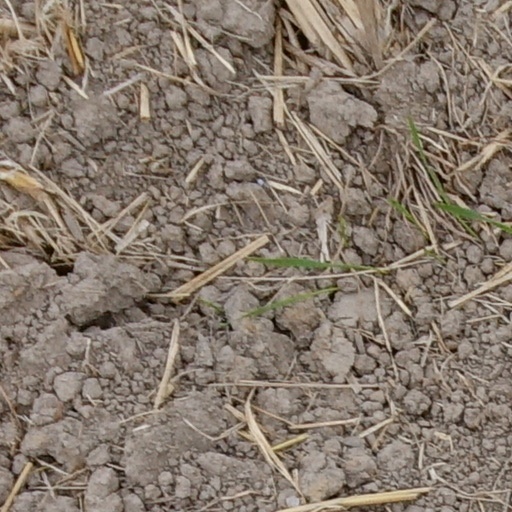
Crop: wheat